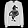
Label: Pullover